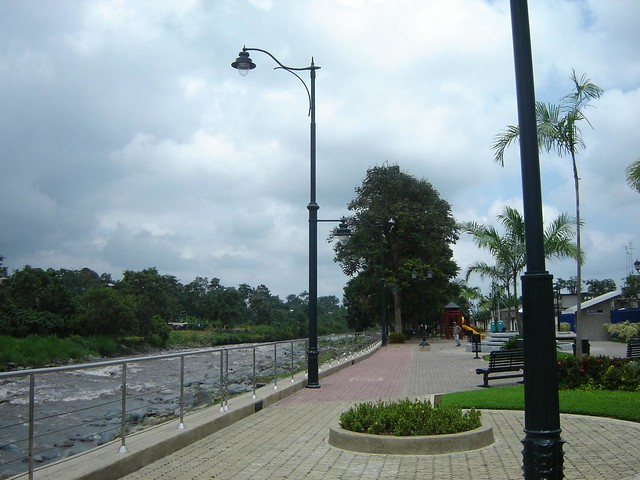
Fire: no
Smoke: no